Géza Vastagh

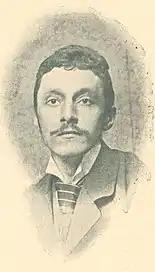
Géza Vastagh; from "A Természet" (1899)

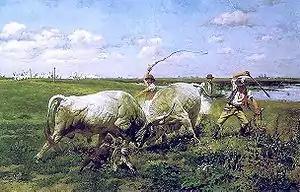
Fighting Bulls

Géza Jenő Ferenc Vastagh (3 September 1866, in Kolozsvár – 5 November 1919, in Budapest) was a Hungarian painter; specializing in animals.